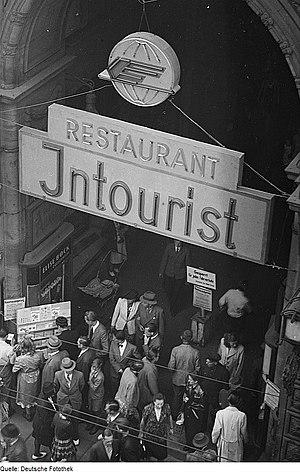
Intourist est une agence de voyage créée le 12 avril 1929 en Union soviétique.